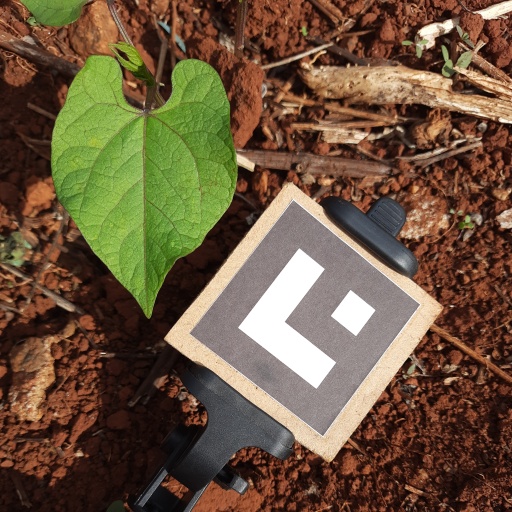
Observations: wavy surface, no eating holes, under sunlight